Skepptuna Church

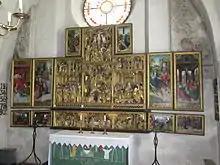
Altarpiece from the workshop of Jan Borman

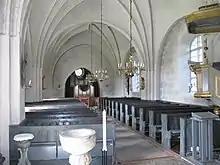
Interior

There is evidence in the form of a runestone (rune inscription U 358) that there have been Christian people in the area since at least the early 11th century. The oldest part of the church however dates from the early 13th century. It was continuously expanded throughout the Middle Ages and received its present look during the 15th century. In 1776, the tower spire was found to have started to rot and was exchanged for the present one. Since then the church has remained largely unaltered. A renovation of the church was carried out in 1907, when a number of frescos were also rediscovered and restored.